Byung-Chul Han

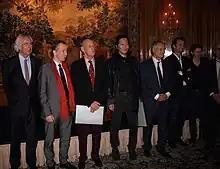
Han being awarded the alongside Jacques Attali, Christophe Barbier, Philippe-Joseph Salazar, among others

"The Burnout Society" has been translated into over 35 languages. Several South Korean newspapers voted it the most important book in 2012. It sold over a hundred thousand copies across Latin America, Korea, and Spain. The "Los Angeles Review of Books" described him as "as good a candidate as any for philosopher of the moment."